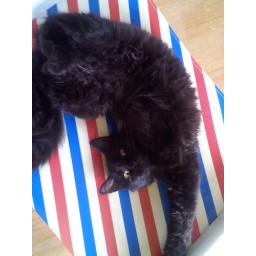
The new kitten lolls on the patriotic director's chair in my home office. She loves her naps!